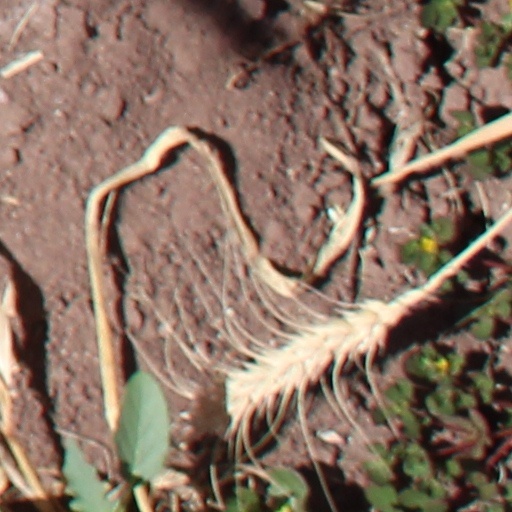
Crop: wheat